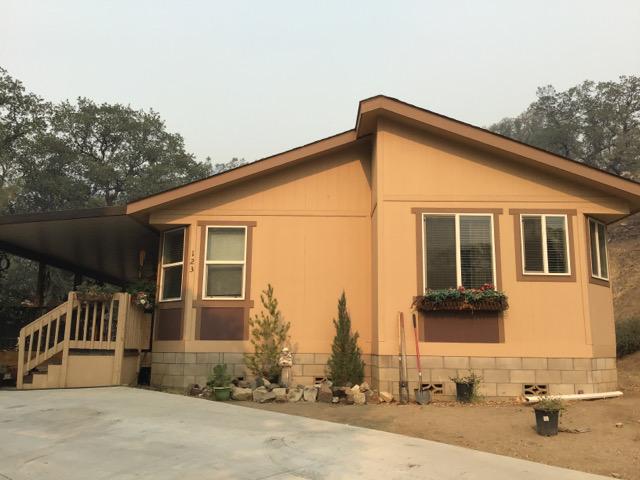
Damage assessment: no_damage